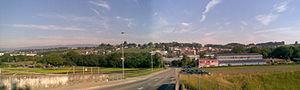
Montage de deux photos de Lonay, prises depuis Préverenges